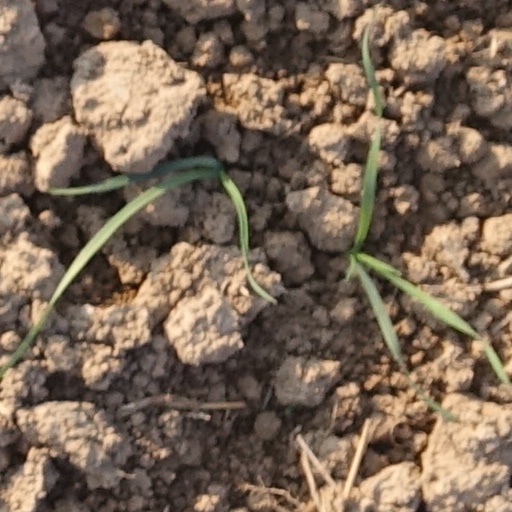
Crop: wheat